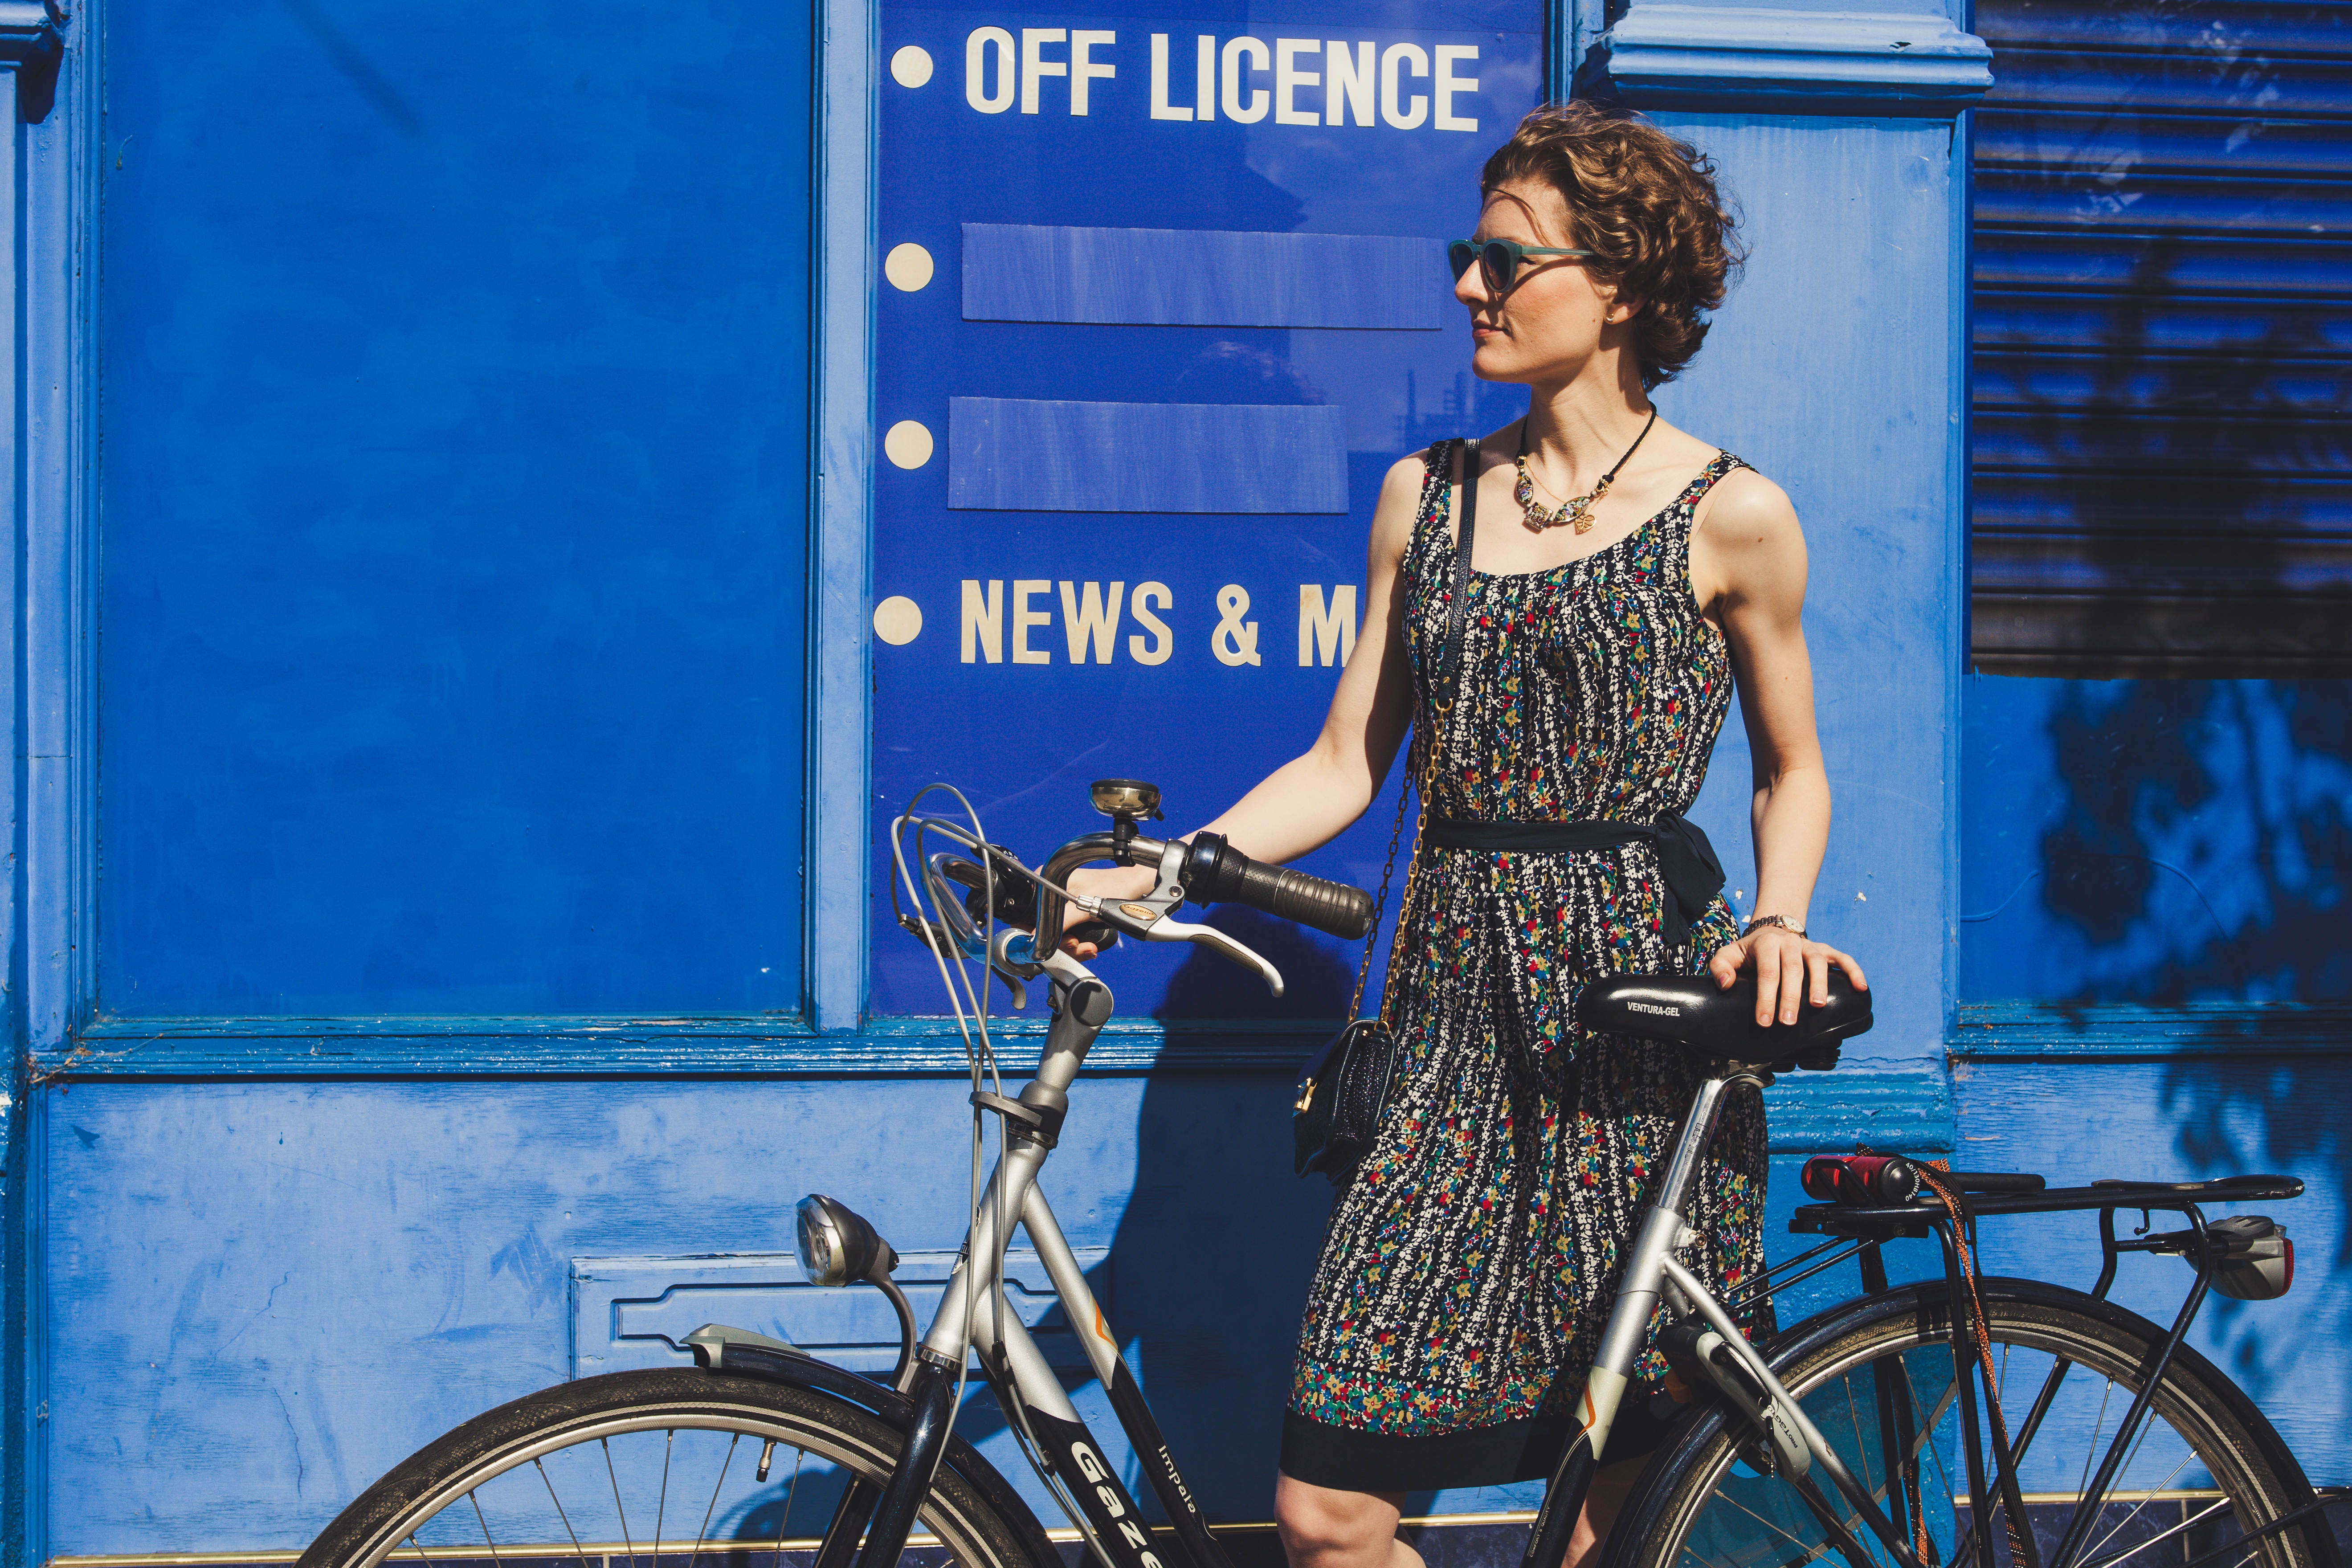
bicycle, vehicle, blue, cycling